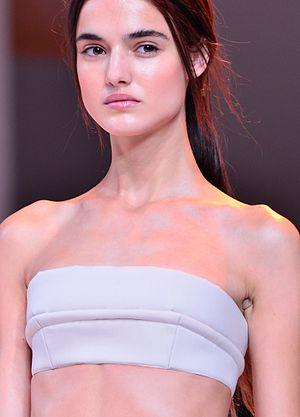
Blanca Padilla défilant pour Porsche Design.